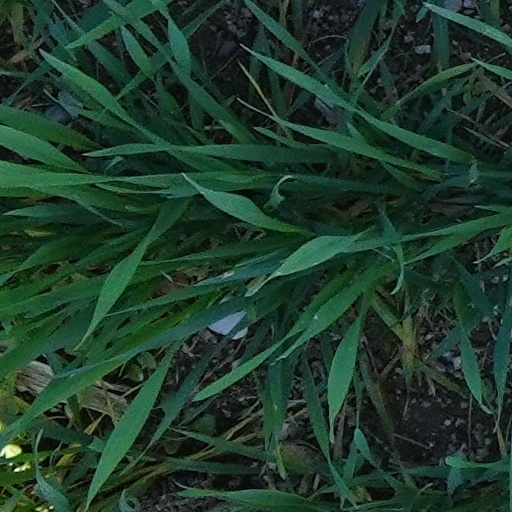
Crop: wheat